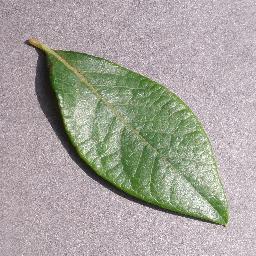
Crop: blueberry
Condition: healthy